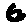
Label: 6